Carlotta Maury

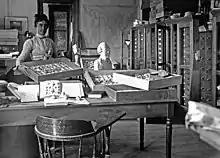
Carlotta Maury in a Paleontology Laboratory, at Cornell University 1902.

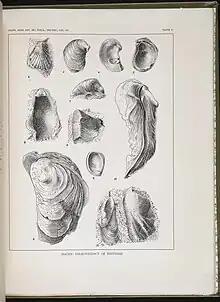
Fossils that were found by Carlotta Maury, areas of Old Eocene beds in Trinidad.

Carlotta Joaquina Maury (January 6, 1874 – January 3, 1938) was a geologist, stratigrapher, paleontologist, and was one of the first women to work as a professional scientist in the oil and gas industry. She worked as a palaeontologist within an oil company; she was a petroleum geologist at Royal Dutch Shell. Maury focused on Tertiary mollusks. Maury initially taught in universities after attending Cornell University finishing with a PhD in 1902, although she had trouble achieving a full-time position. However, she really wanted to pursue paleontological expeditions. Even though she went on to later be successful, there were still elements of difficulty in her early career, in some ways due to her gender. In the early 1900s there were hardly any women with a career in science. Maury was one of those few women that pursued the sciences.